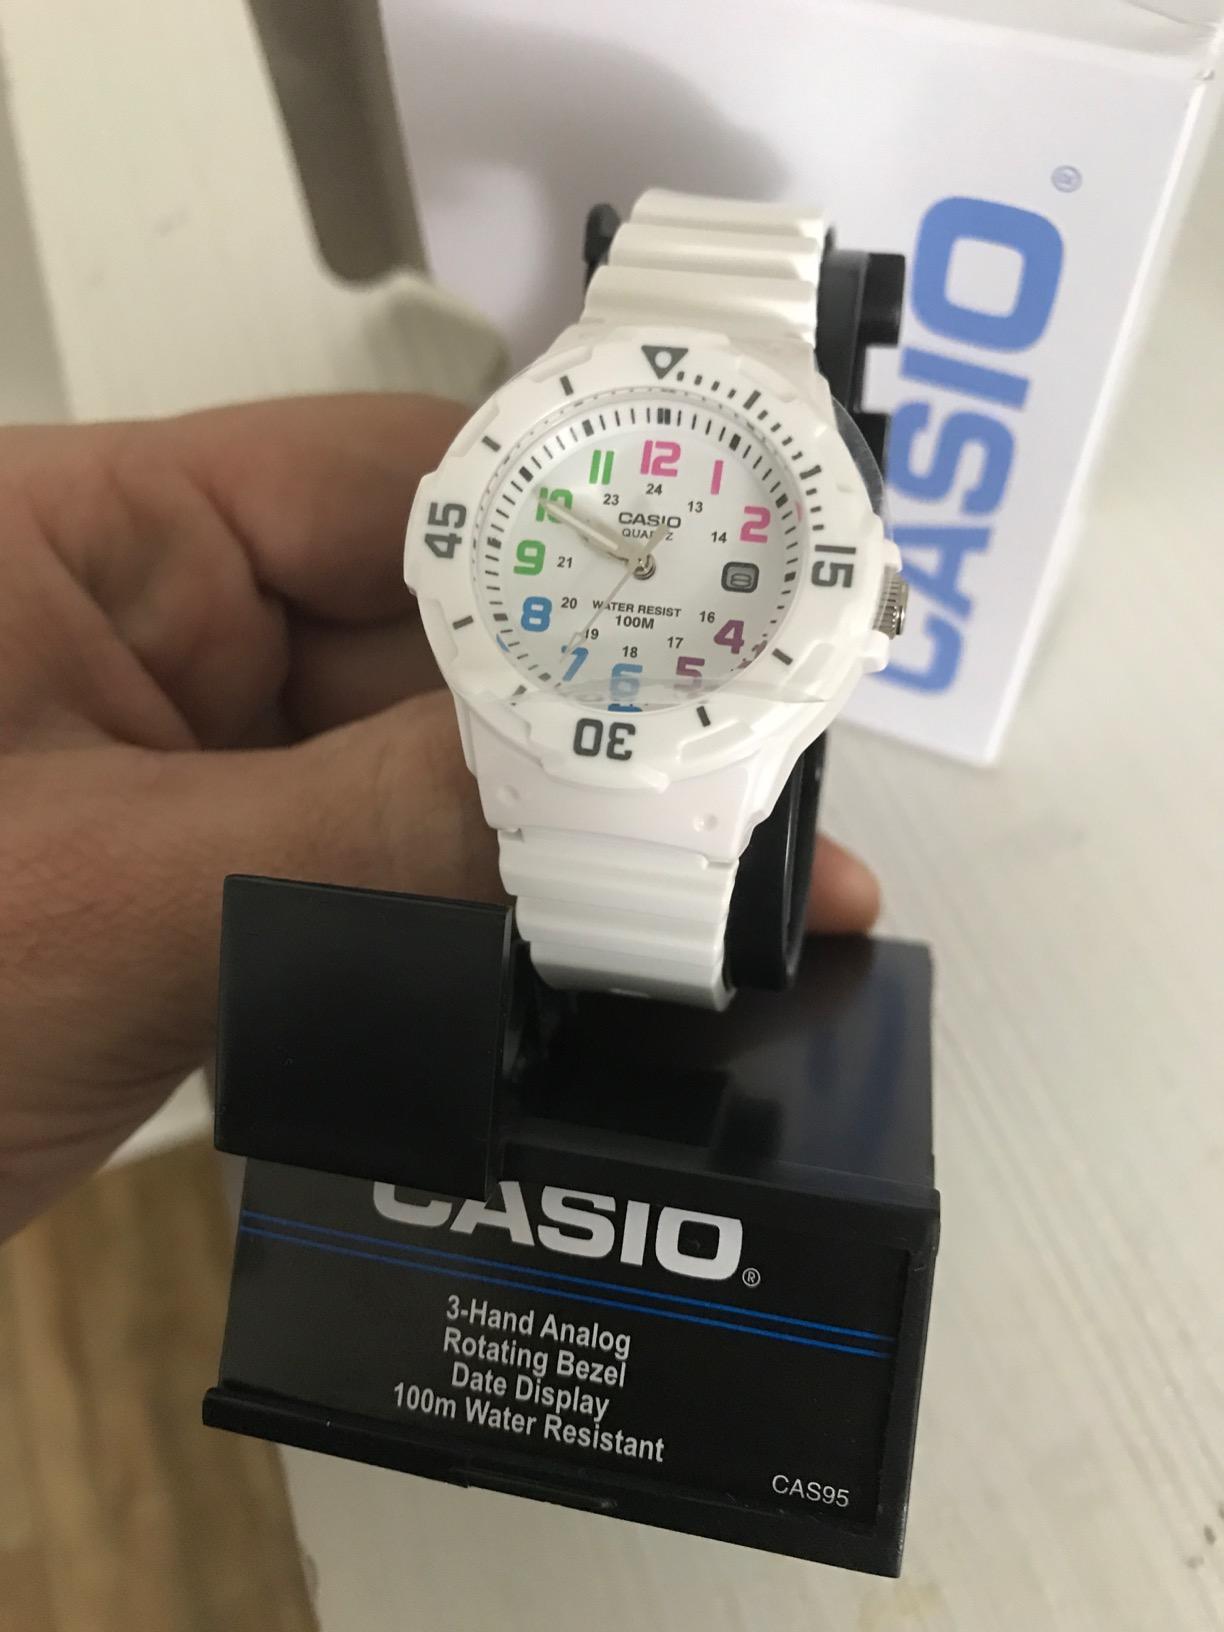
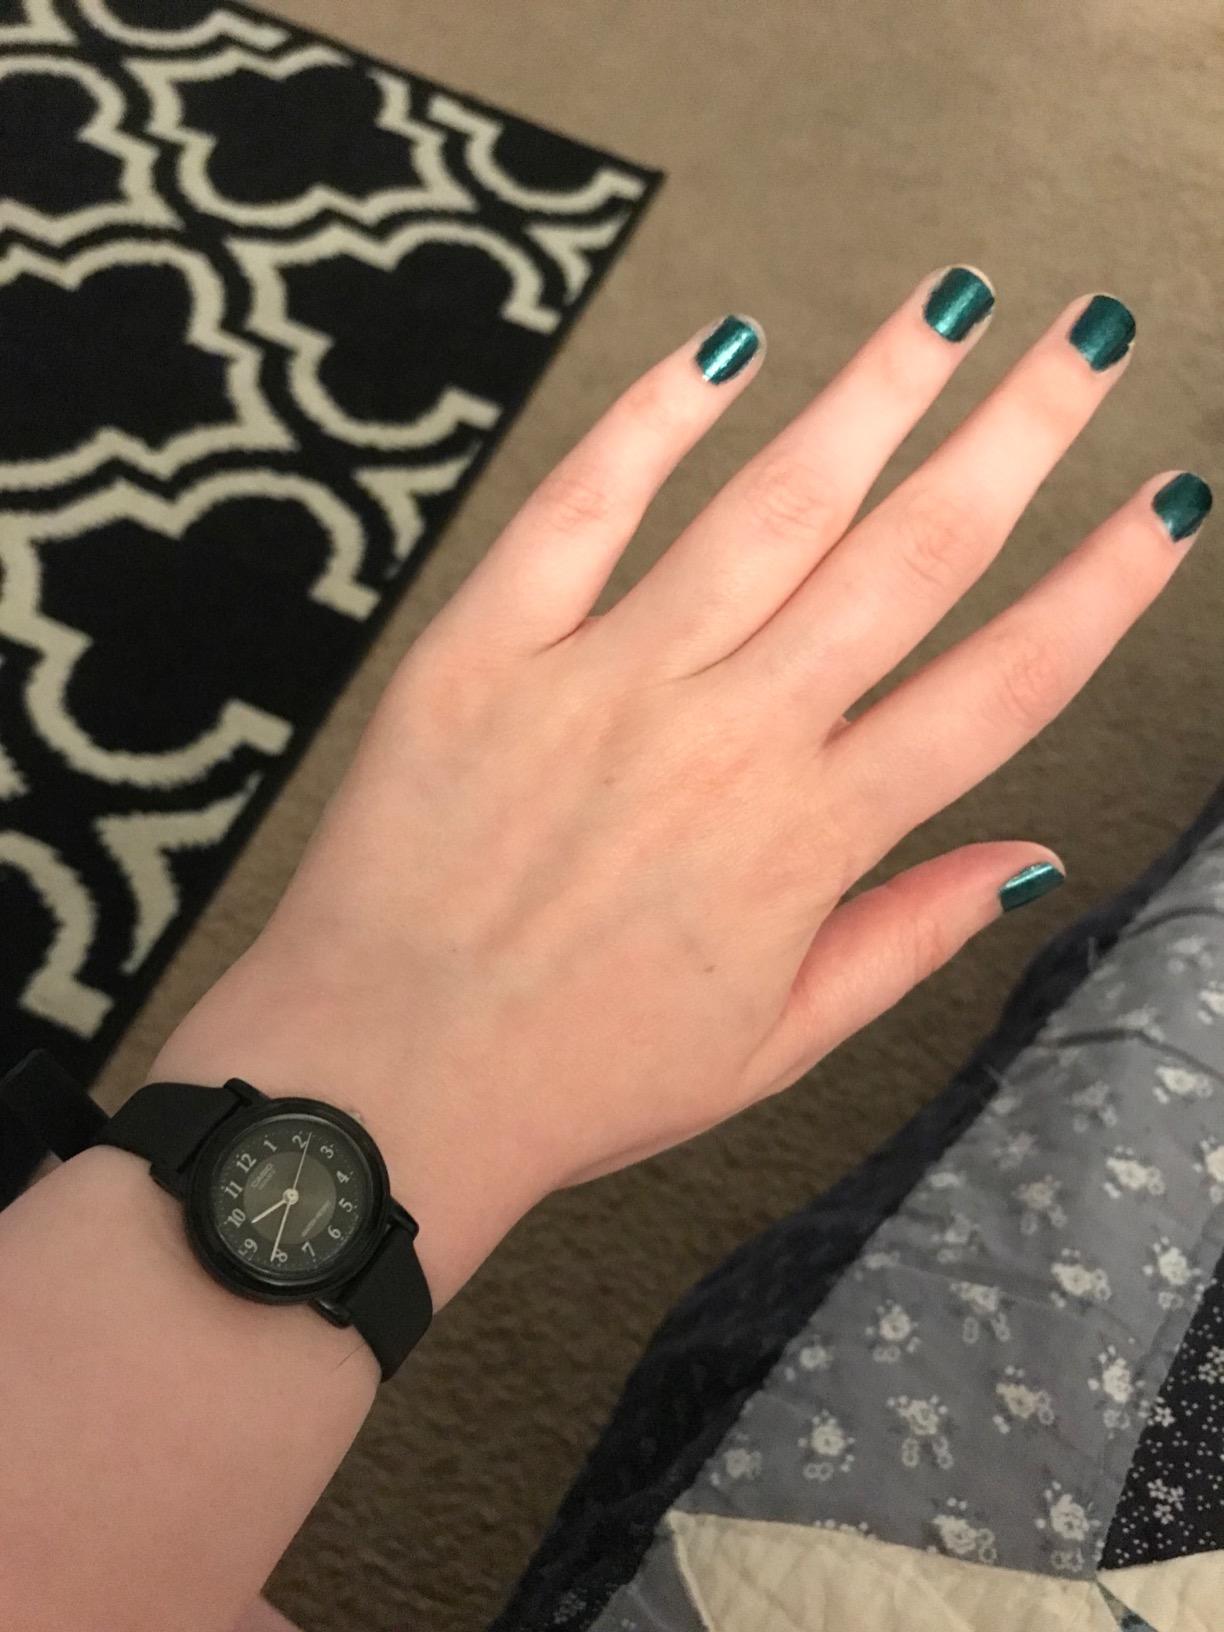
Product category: accessories_watch
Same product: no